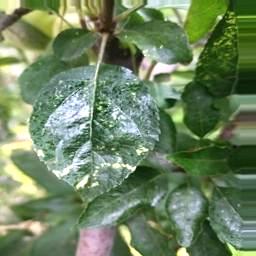
Label: Apple_Mosaic